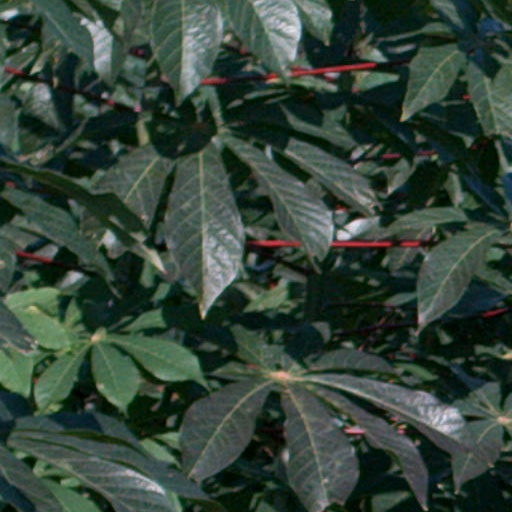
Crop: cassava